Mid-Cayman Rise

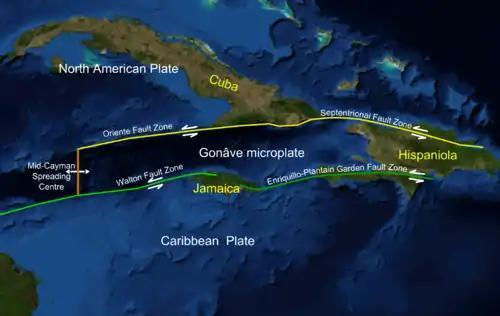
The location of the Mid-Cayman Rise

The Mid-Cayman Rise or Mid-Cayman Spreading Center is a relatively short (110 km long) divergent plate boundary in the middle of the Cayman Trough. It forms part of a dominantly transform boundary that is part of the southern margin to the North American Plate. It is an ultra-slow spreading center where the North American Plate is rifting away from the Caribbean Plate with an opening rate of 15–17 mm per year.